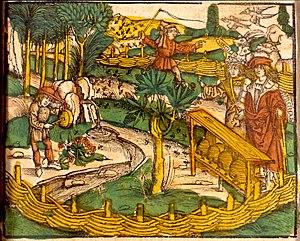
Medicinarius - Das Buch der Gesundheit Liber de arte distillandi Simplicia et Composita. Das nüw buch der rechten kunst zu distillieren. Von Marsilio ficino und anderer hochberömpter Artzte natürliche und gute künst zu behalten den gesunden leib und zuvertryben die kranckheit mit erlengerung des lebens, de M. Ficinus. - Strasbourg
Le « Miel d'Alsace » est un miel produit en Alsace, et qui bénéficie d’une indication géographique protégée depuis 2005.